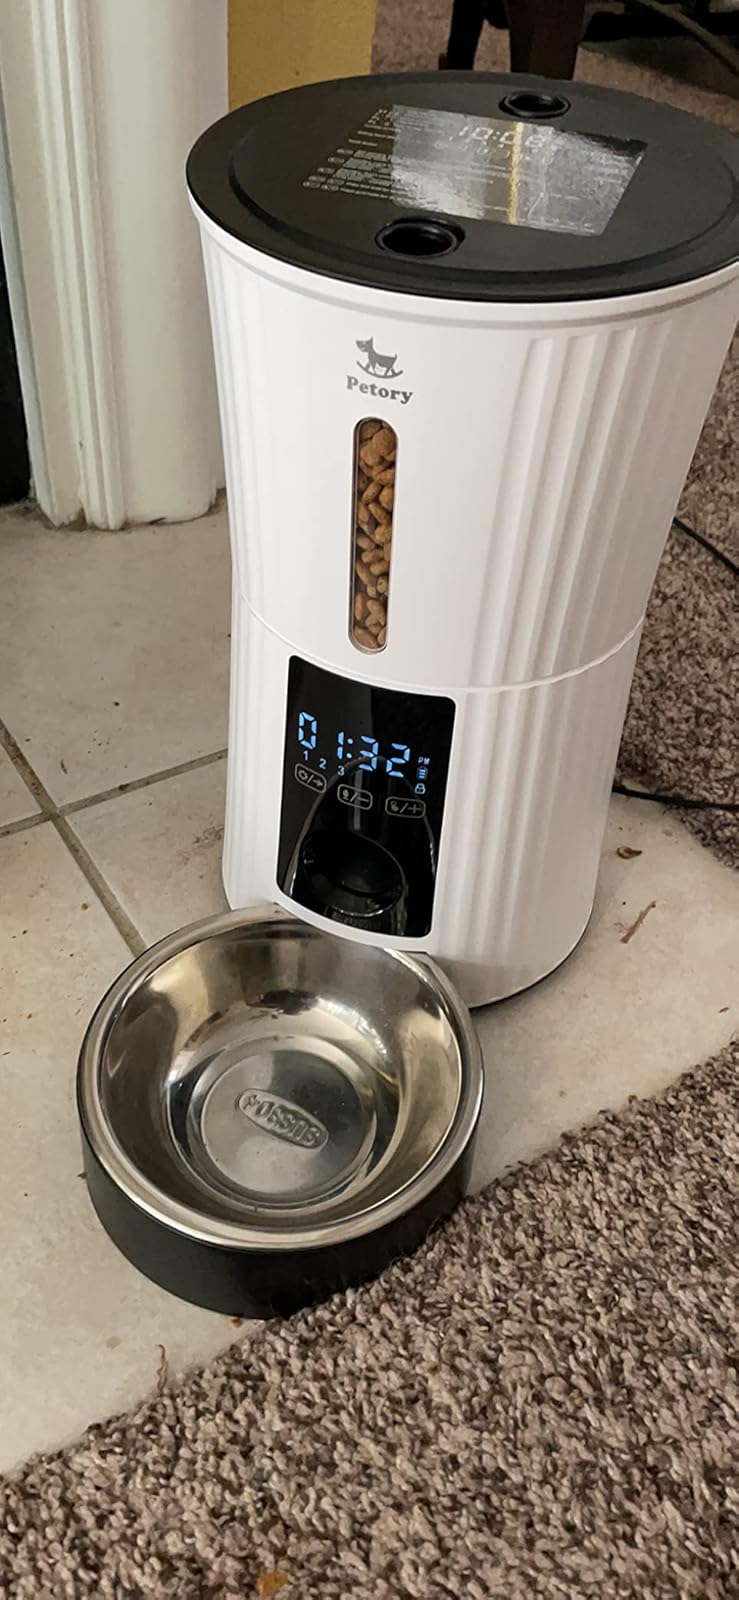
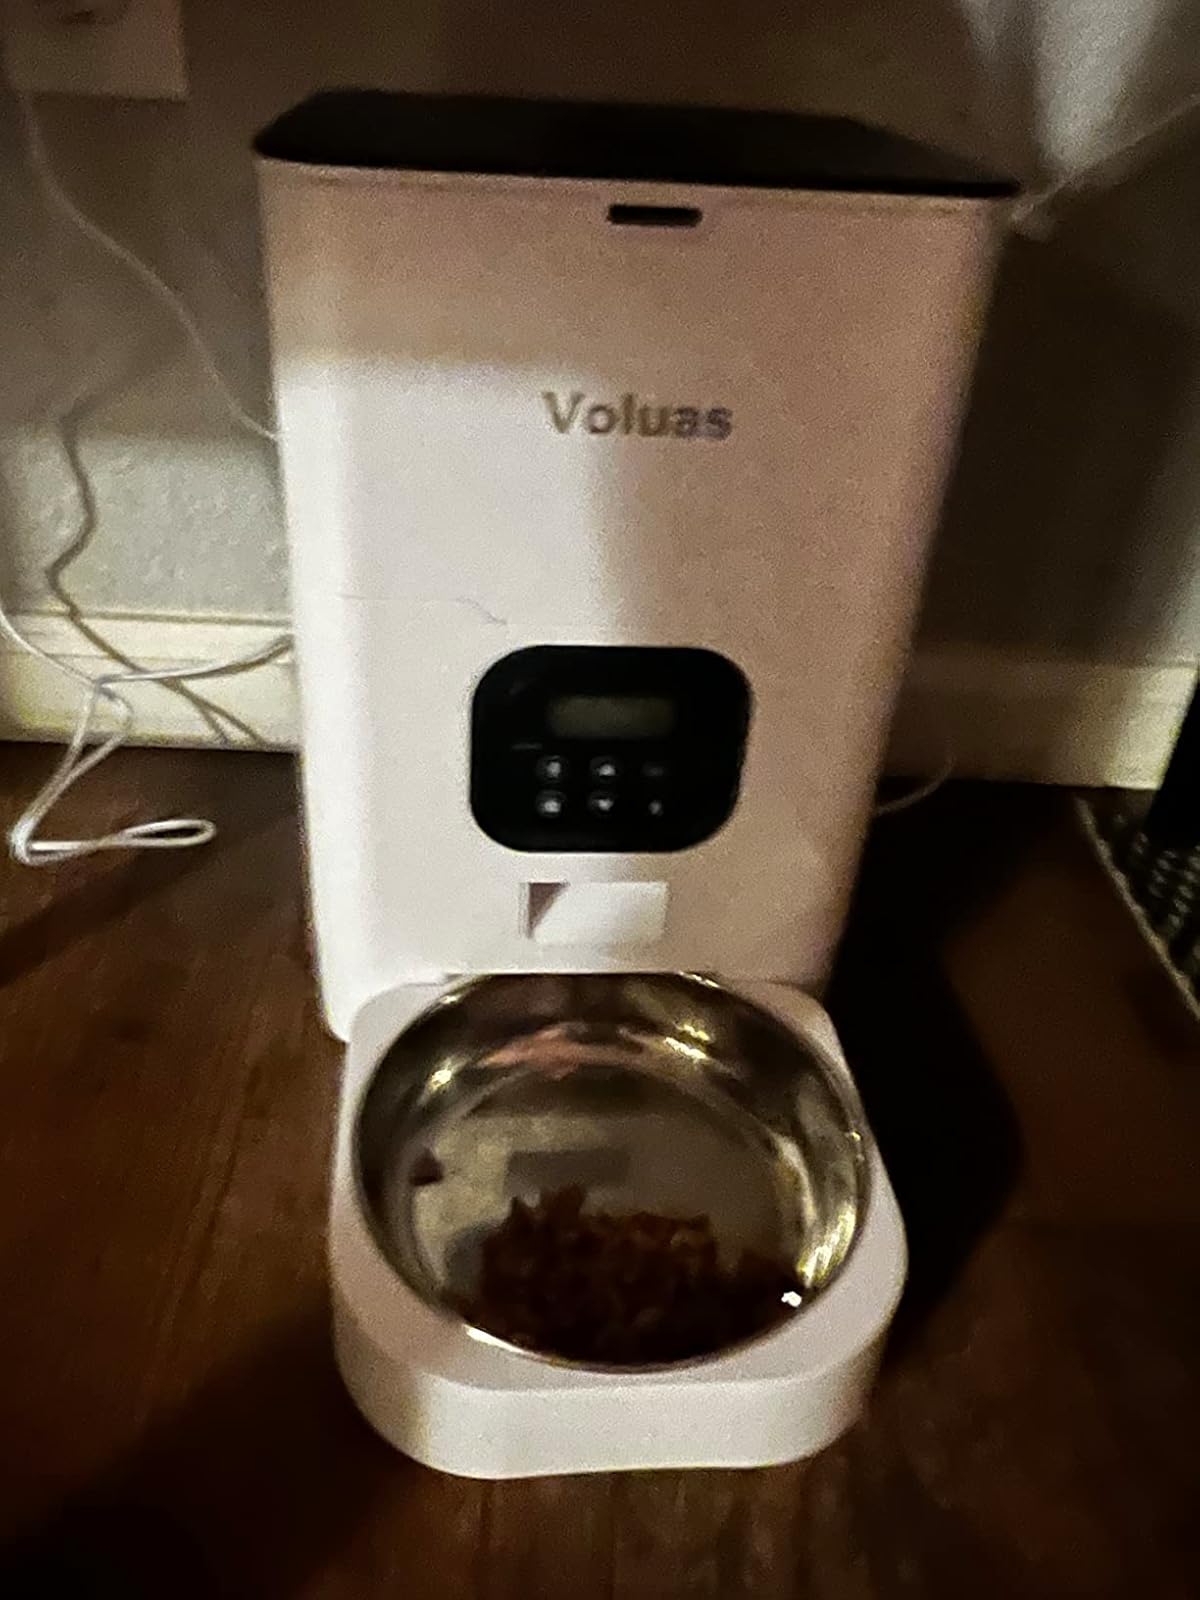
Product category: items_feeder
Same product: no